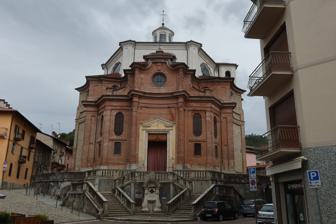
Building: Santa Maria Assunta, Grignasco
Country: Italy
Year built: 1770
Church building in Grignasco, Italy Facade of church Santa Maria Assunta (St Mary of the Assumption) is a late- Baroque style, Roman Catholic parish church located in the town of Grignasco , in the Province of Novara in the region of Piedmont, Italy. The small parish church was designed by the Piedmontese architect Bernardo Vittone . History and description Interior of church The church was erected starting in 1751 and completed in 1770. the church has a centralized plan. The interior stucco was completed by Francesco Pellegrino and Giovanni Battista Morazzone. The scenographic staircases with a fountain in front of the elaborat convex facade were designed by Vittone, but completed posthumously. The interior has an altarpiece depicting the Assumption of the Virgin (circa 1782) attributed to Giuseppe Mazzola . References